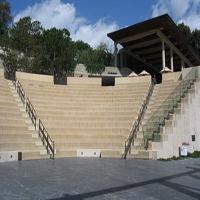
Weather: sun or clear